Moody Shattuck House

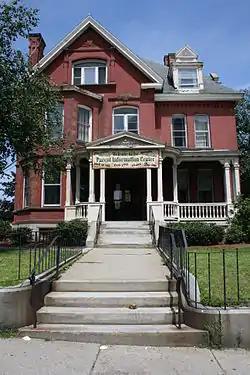

The Moody Shattuck House is a historic house at 768 Main Street in Worcester, Massachusetts. The Queen Anne style house was constructed in 1885 and added to the National Register of Historic Places in 1980.